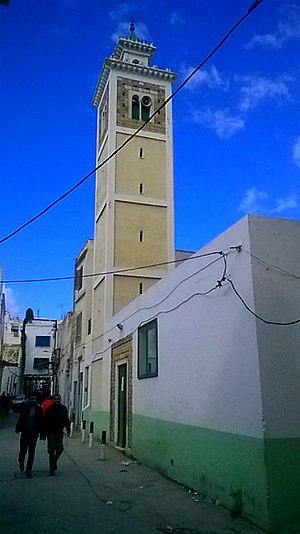
Rue Tronja, Bab Souika, Tunis نهج ترنجة، باب سويقة ،تونس العاصمة
La mosquée Tronja est une mosquée tunisienne située dans le quartier Tronja, au nord de la médina de Tunis, dans le faubourg de Bab Souika.